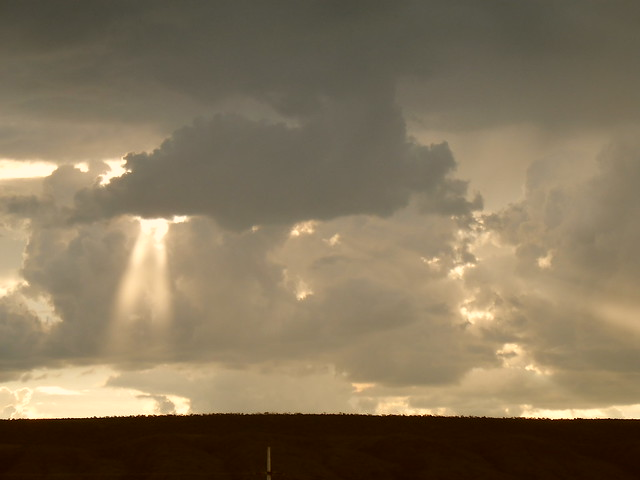
Fire: no
Smoke: no